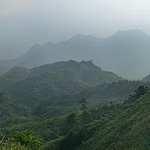
Label: mountain